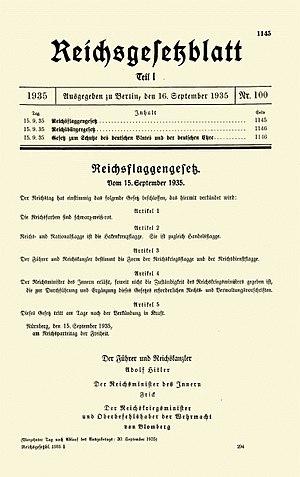
Carl Schmitt, né le 11 juillet 1888 et mort le 7 avril 1985 à Plettenberg, est un juriste et philosophe allemand, de confession catholique. Il s'engage dans le parti nazi dès 1933 puis en est écarté en 1936. Il est considéré par certains auteurs comme le juriste officiel du IIIᵉ Reich lors de cette période, du fait des rapprochements que l'on peut faire entre sa doctrine juridique du décisionnisme et l'évolution institutionnelle de l'Allemagne sous le régime nazi.
Les lois de Nuremberg sont trois textes adoptés par le Reichstag à l'initiative d'Adolf Hitler, lors d'une session du parlement tenue à Nuremberg à l'occasion du septième congrès annuel du Parti nazi, le 15 septembre 1935 :